Space flight simulation game

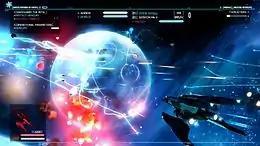
"Strike Suit Zero" is a space flight combat game released in 2013.

Most games in the space combat genre feature futuristic scenarios involving space flight and extraplanetary combat. Such games generally place the player into the controls of a small starfighter or smaller starship in a military force of similar and larger spaceships and do not take into account the physics of space flight, often citing some technological advancement to explain the lack thereof. The prominent "Wing Commander", "" and "" series all use this approach. Exceptions include "Independence War", "" and the "" series, which model craft at a larger scale and/or in a more strategic fashion. "I-War" also features Newtonian style physics for the behaviour of the spacecraft, but not orbital mechanics.